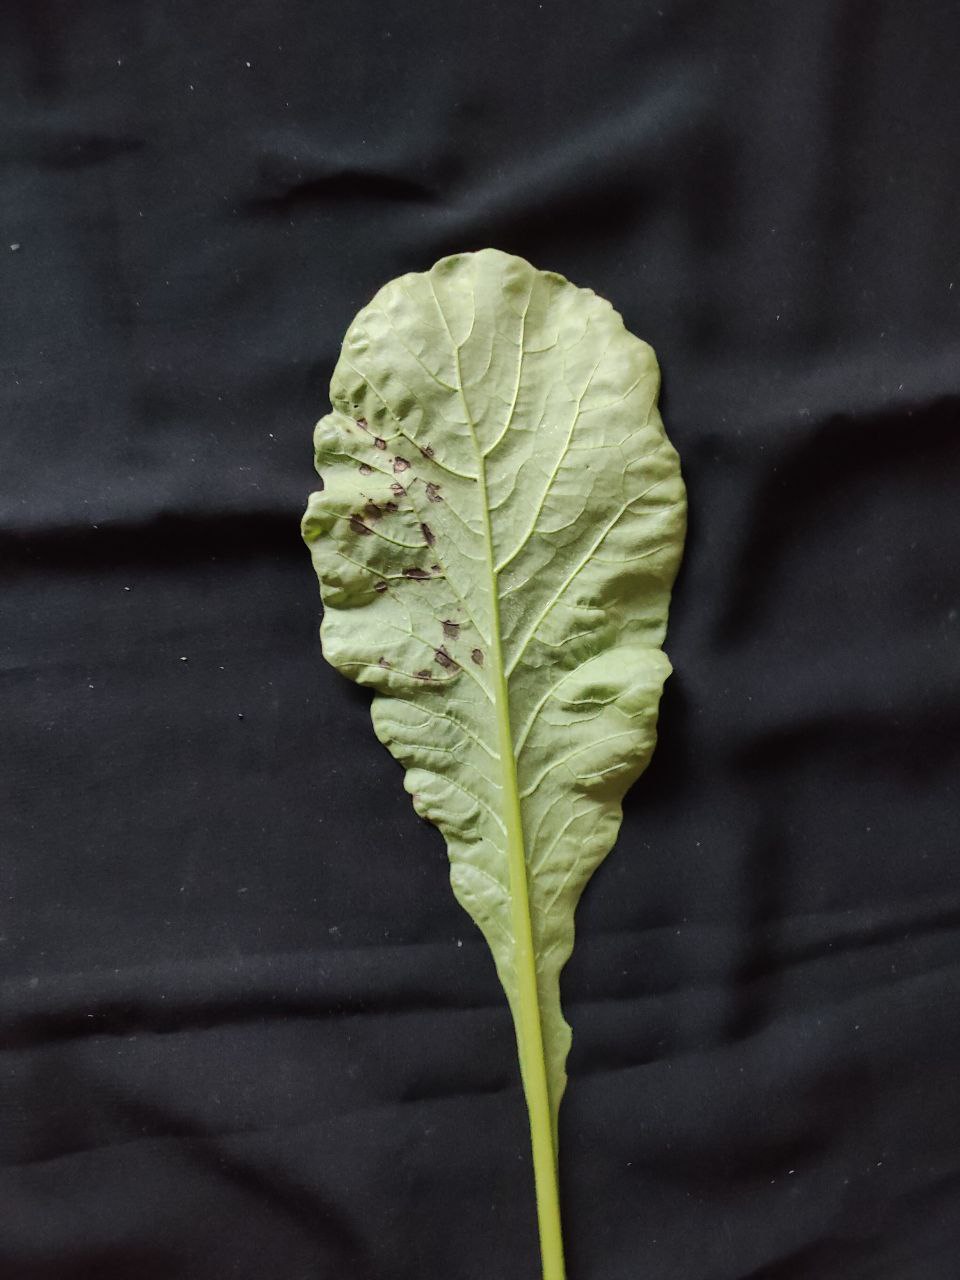
Label: Black leaf spot